Ford Mustang (fifth generation)

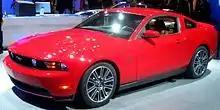
2010 Ford Mustang GT

The 2010 Mustang GT added a more powerful version of the 4.6 L V8 seen in 2005–2009 Mustang GTs. The Mustang GT's revised V8 produced at 6000 rpm and of torque at 4250 rpm. The 5-speed manual and automatic transmissions offered with the updated V8 continued unchanged from before. The size of the 2010 Mustang GT's dual exhaust tips had been increased by one-half of an inch to while the exhaust note has been improved to enhance the sound of the V8. Like the base V6-equipped Mustang, the 2010 Mustang GT included new spring rates and dampers to improve ride quality and control. AdvanceTrac was also standard in the Mustang GT though a special "Sport Mode" setting was added for spirited driving. The 2010 Mustang GT came with standard 18-inch wheels – one inch greater than the previous Mustang GT's standard wheels – while 19-inch wheels were a new option.